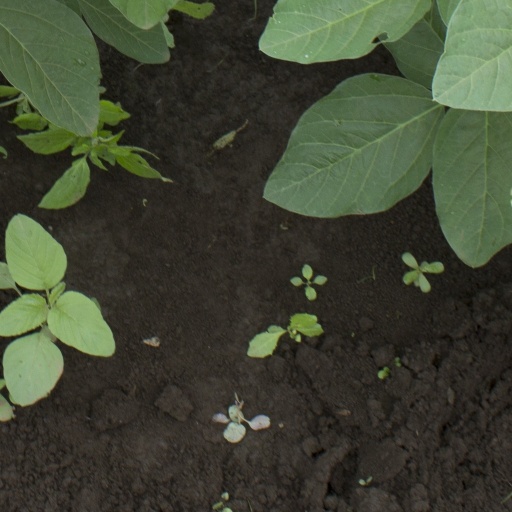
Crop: soybean